Sud-Ouest Region (Burkina Faso)

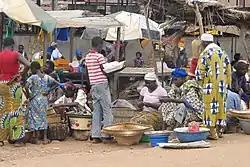
Market in the region

Most of Burkino Faso is a wide plateau formed by riverine systems and is called falaise de Banfora. There are three major rivers, the Red Volta, Black Volta and White Volta, which cut through different valleys. The climate is generally hot, with unreliable rains across different seasons. Gold and quartz are common minerals found across the country, while manganese deposits are also common. The dry season is usually from October to May and rains are common during the wet season from June to September. The soil texture is porous and hence the yield is also poor. The average elevation is around to above mean sea level. Among West African countries, Burkino Faso has the largest elephant population and the country is replete with game reserves. The southern regions are more tropical in nature and have Savannah and forests. The principal river is the Black Volta, that originates in the southern region and drains into Ghana. The areas near the rivers usually have flies like tsetse and similium, which are carriers of sleep sickness and river blindness. The average rainfall in the region is around compared to northern regions that receive only rainfall.